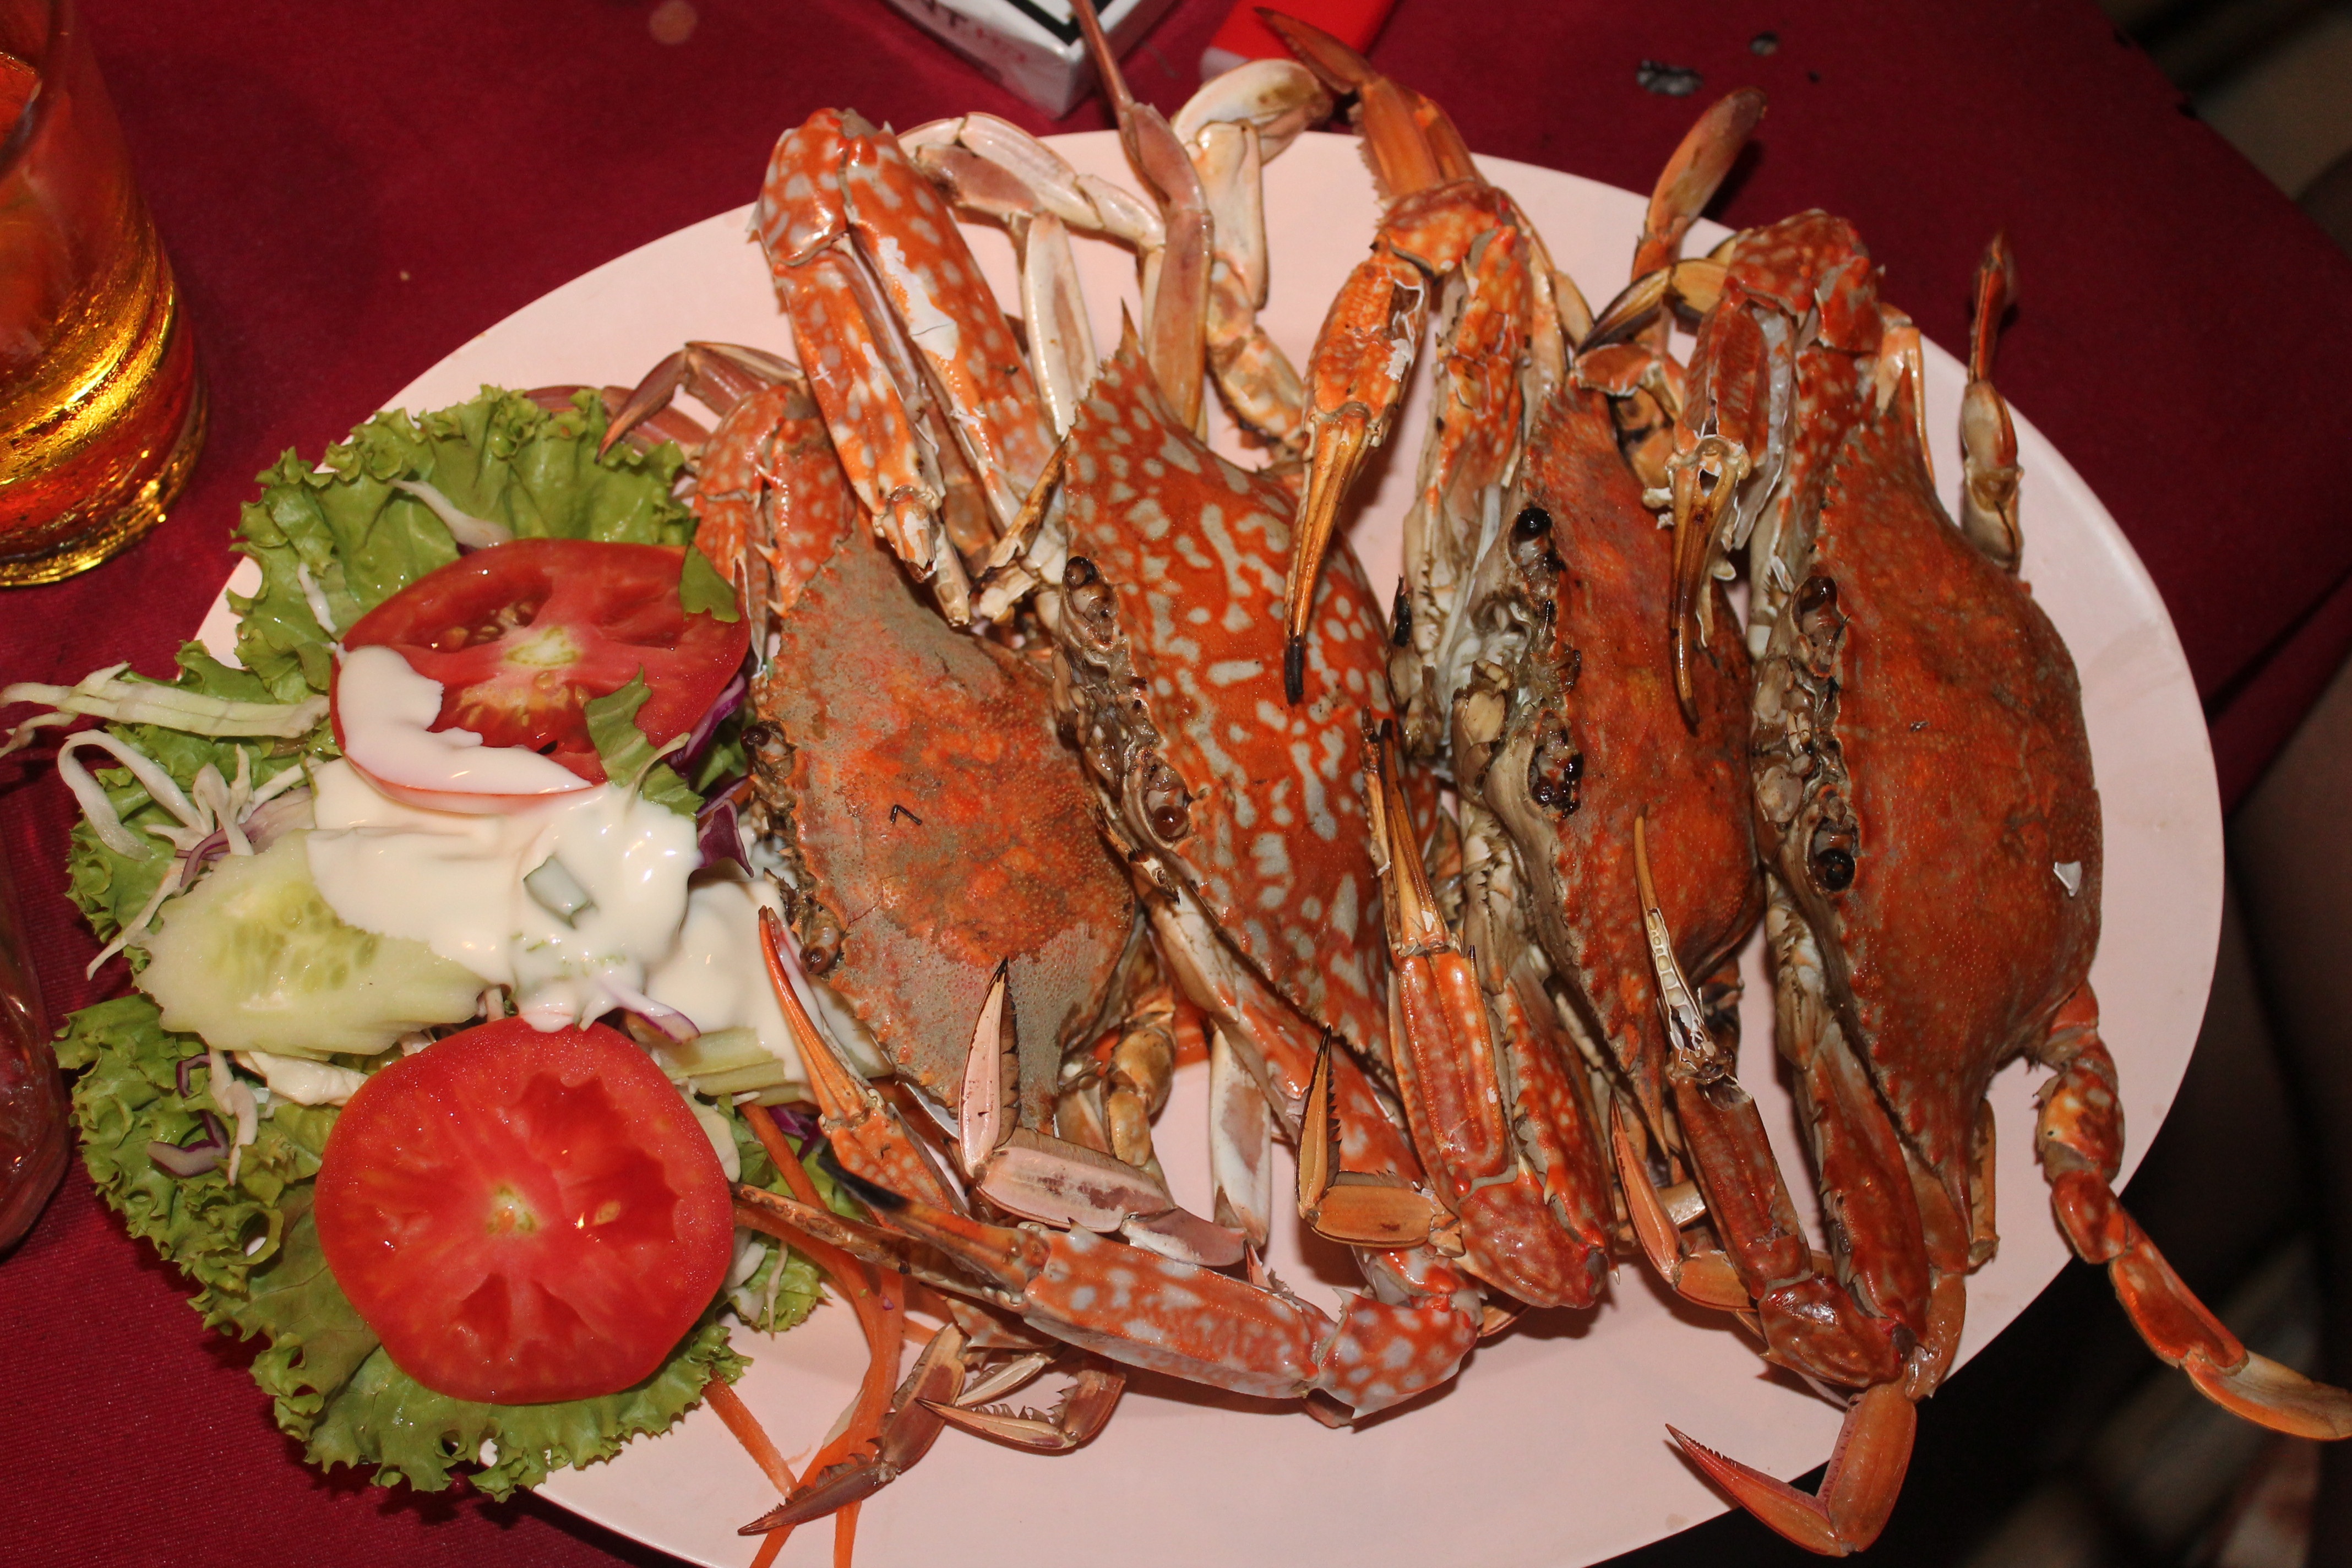
food, seafood, fish, crab, invertebrate, lobster, crustacean, crabs, king crab, decapoda, animal source foods, dungeness crab, spiny lobster, seafood boil